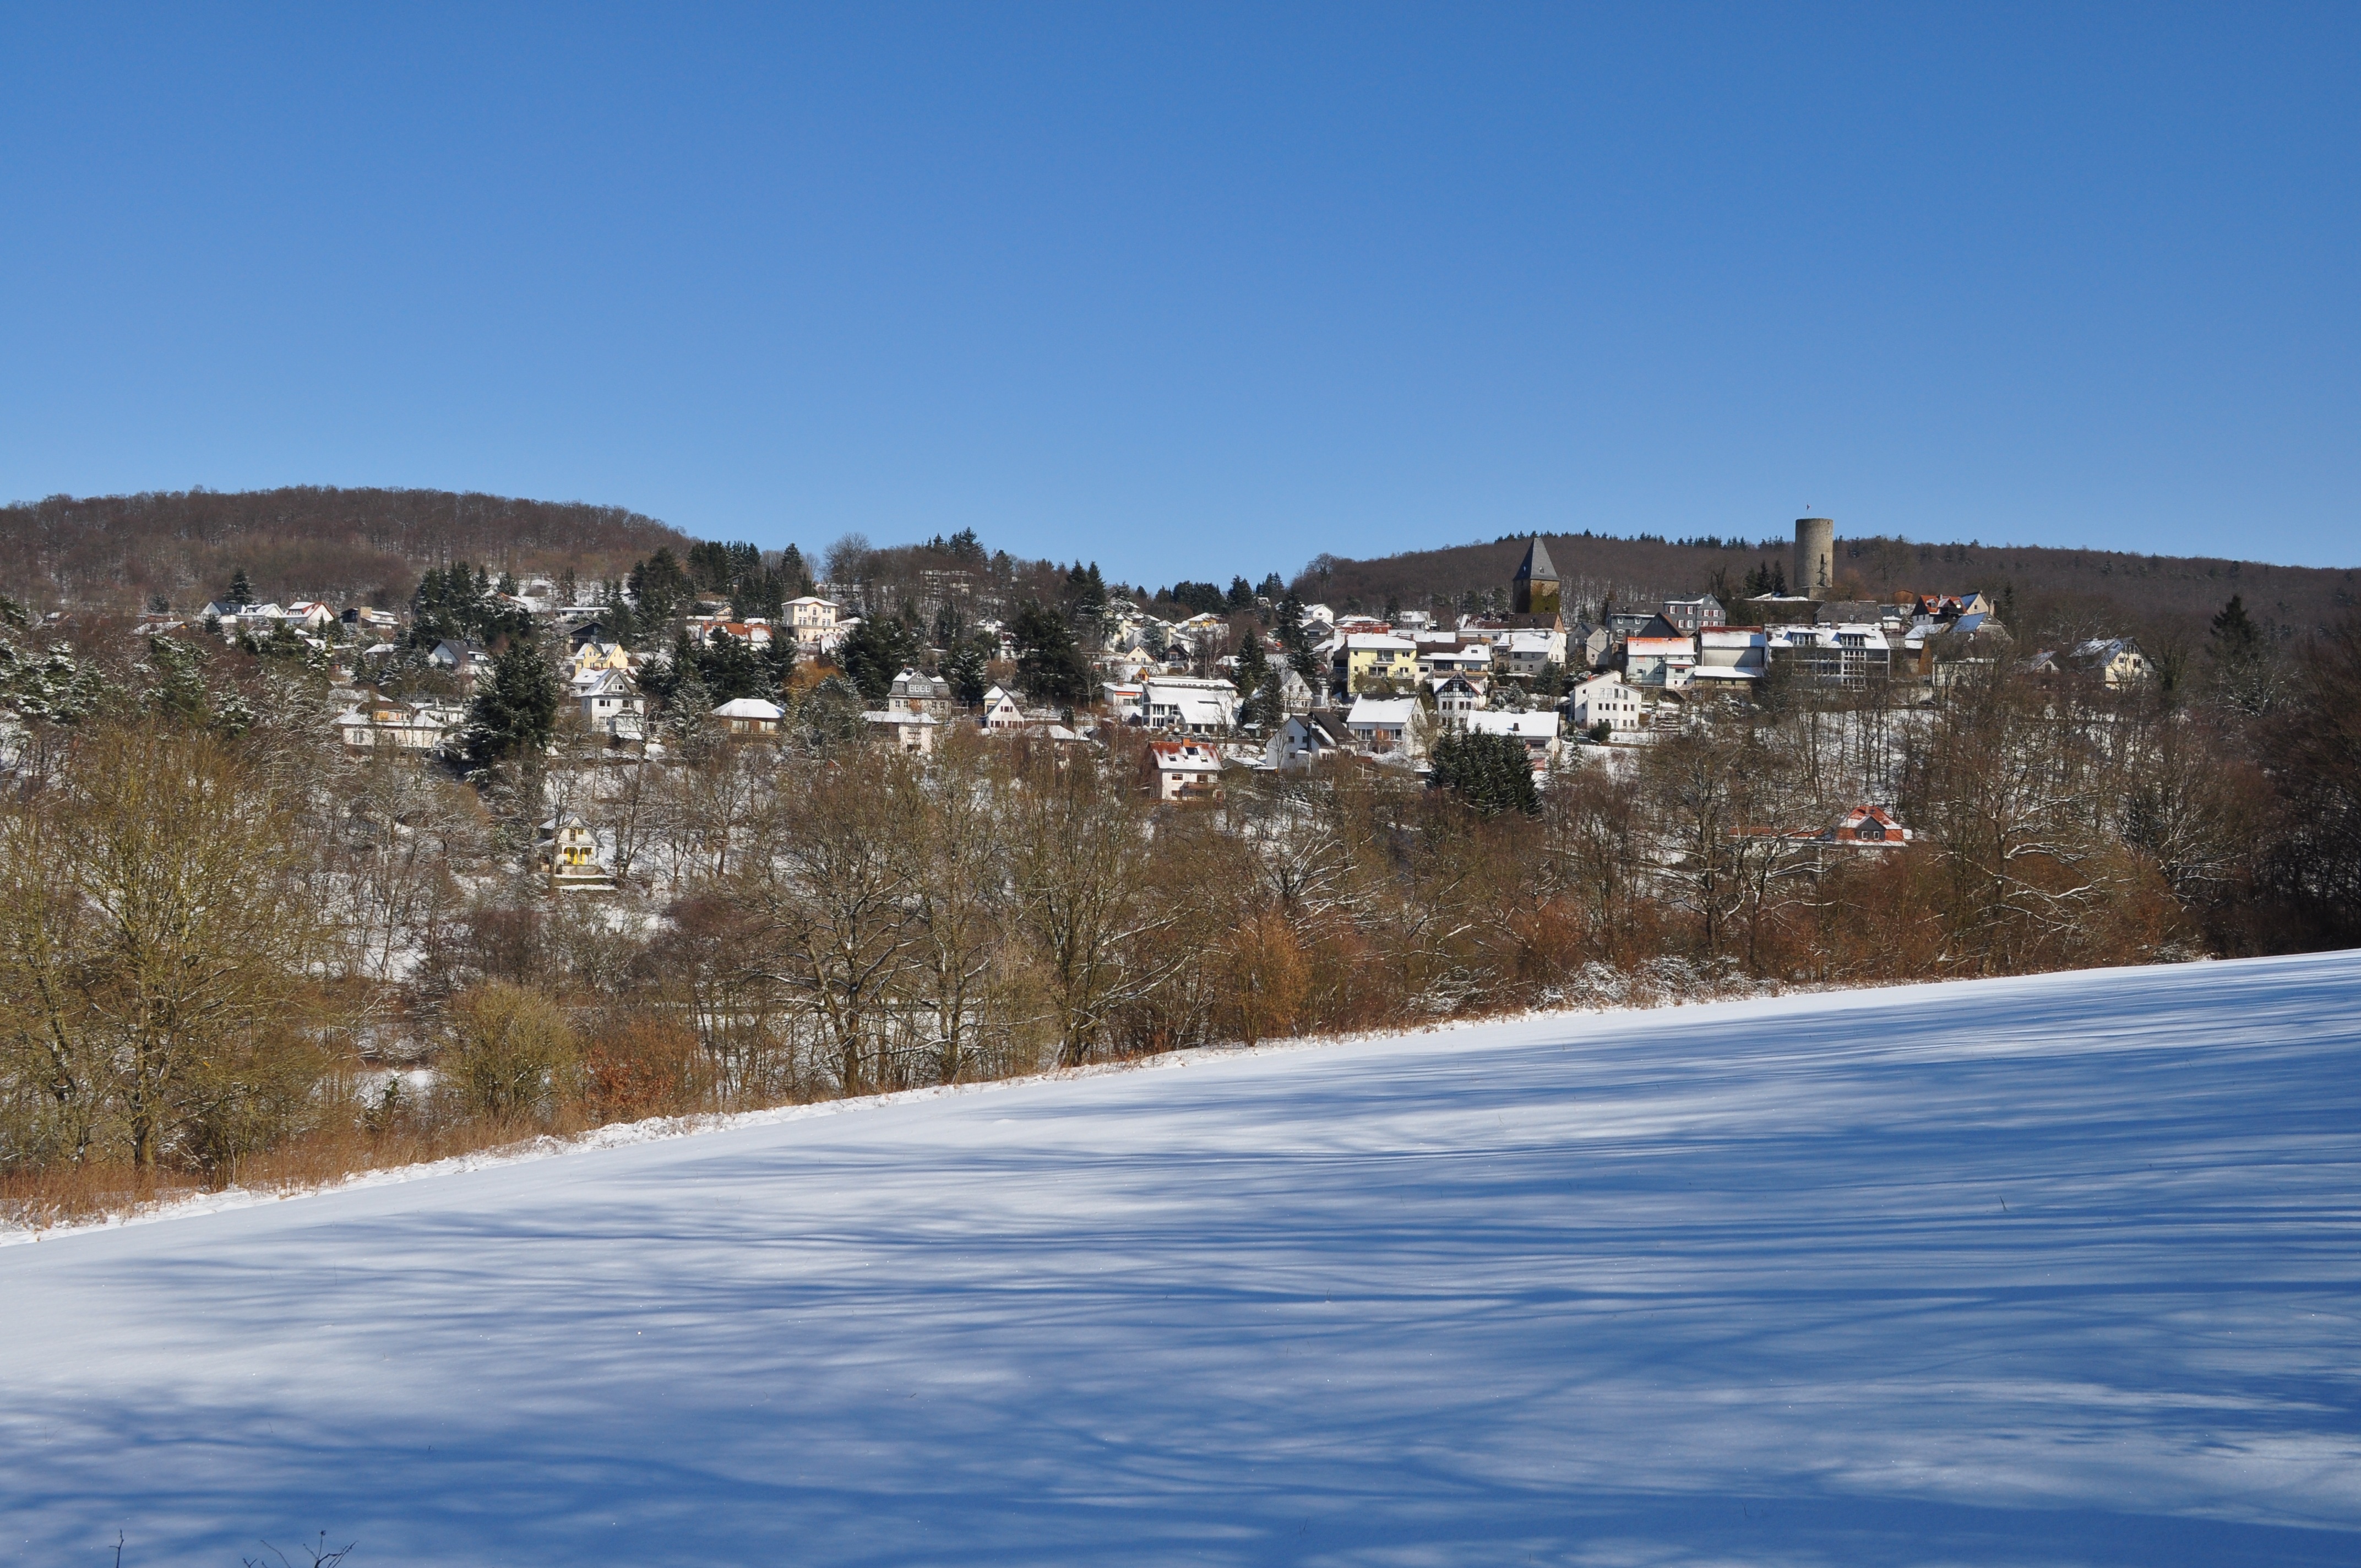
landscape, tree, mountain, snow, winter, lake, view, mountain range, panorama, village, weather, season, germany, mountainous landforms, altweilnau